Eucalyptus chapmaniana

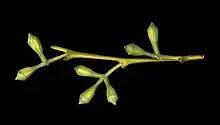
buds

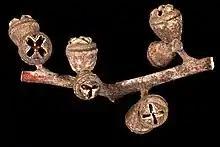
fruit

"Eucalyptus chapmaniana" is a tree that typically grows to a height of and forms a lignotuber. The bark on most of the trunk is rough, fibrous and finely and grey or brown-grey and on the branches is smooth, light brown to pale grey, with long ribbons of shed bark. Young plants and copice regrowth have sessile egg-shaped to almost round leaves long and wide arranged in opposite pairs. Adult leaves are arranged alternately, lance-shaped to curved, long and wide on a petiole long. The flower buds are arranged in groups of three in leaf axils on an unbranched peduncle long, the individual buds on a pedicel long. Mature buds are club-shaped to diamond-shaped, long and wide with a conical to beaked operculum. Flowering occurs from January to March and the flowers are white. The fruit is a woody, conical or bell-shaped capsule long and wide.